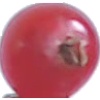
Label: redcurrant